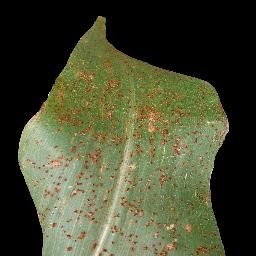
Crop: corn
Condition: (maize)_common_rust